Monique Jacot

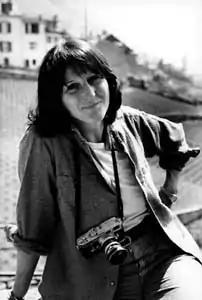
Jacot in the 1980s

Monique Jacot (1934 – 6 August 2024) was a Swiss photographer and photojournalist. Her work is included in the collection of the Museum of Fine Arts Houston.